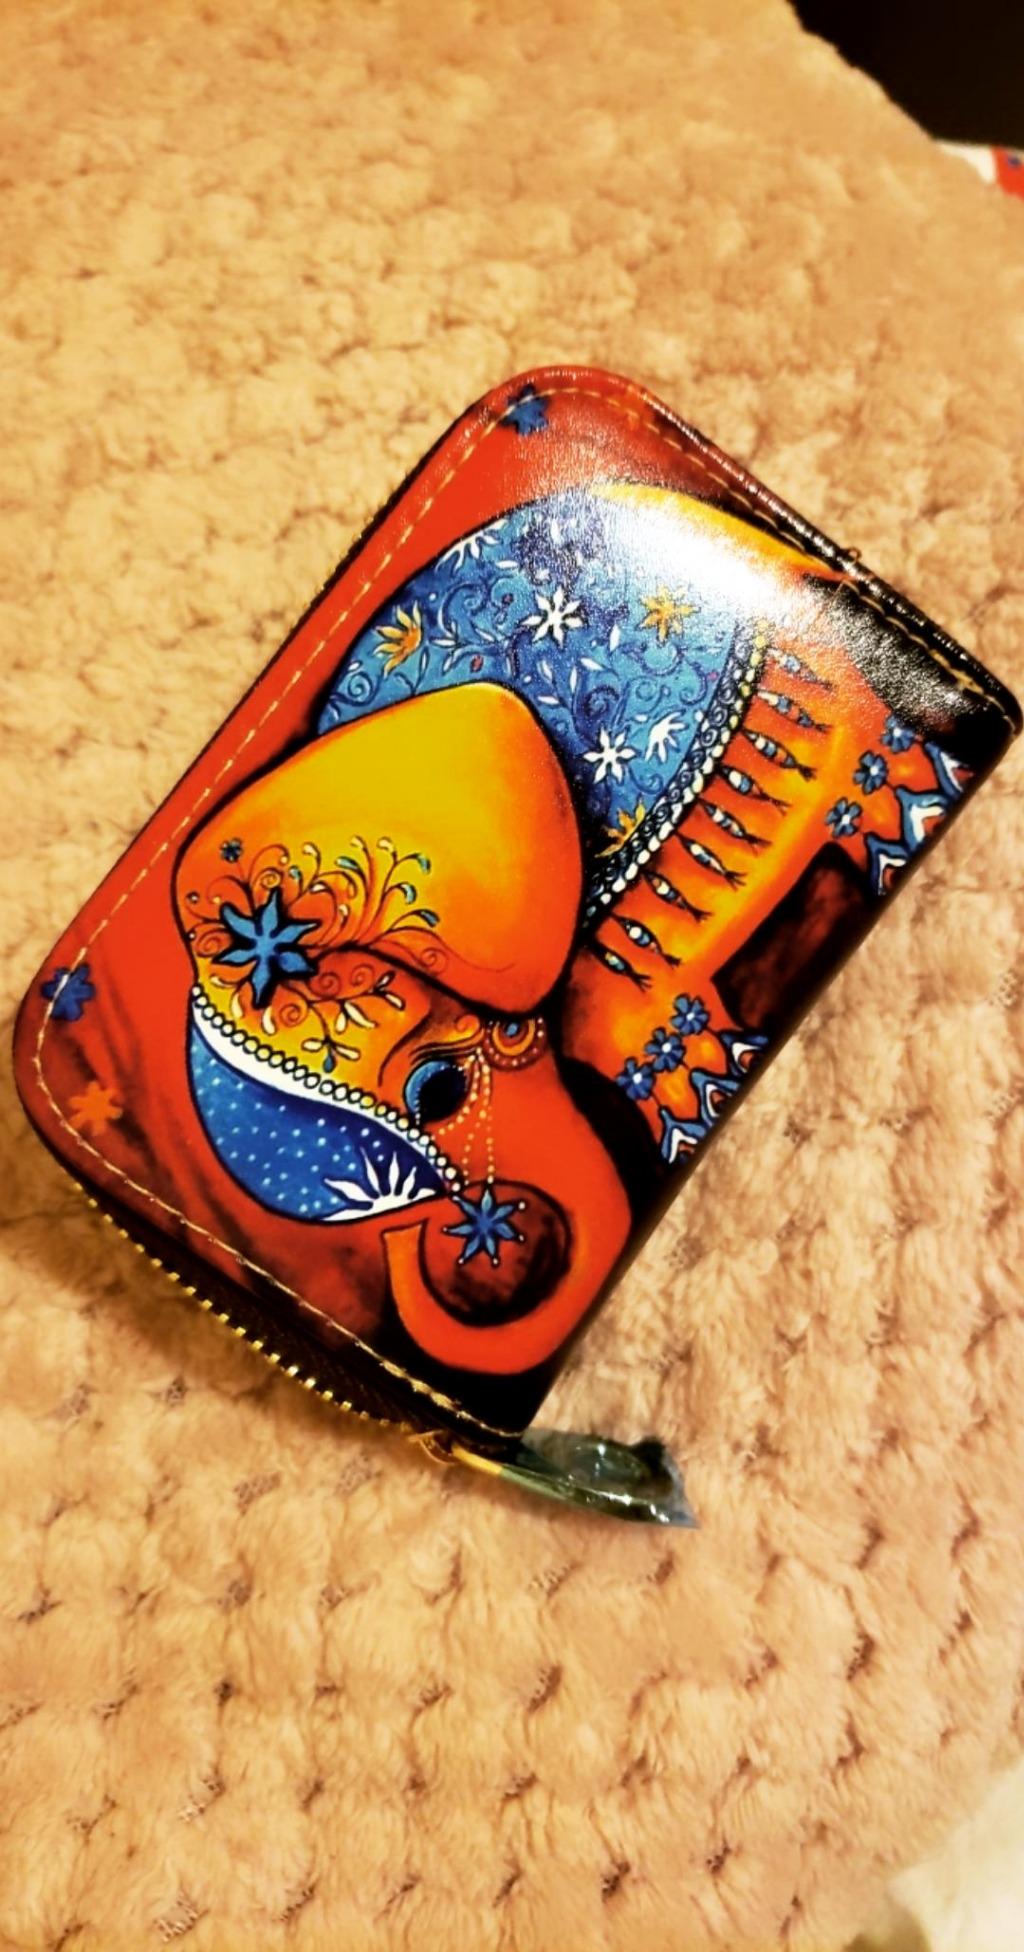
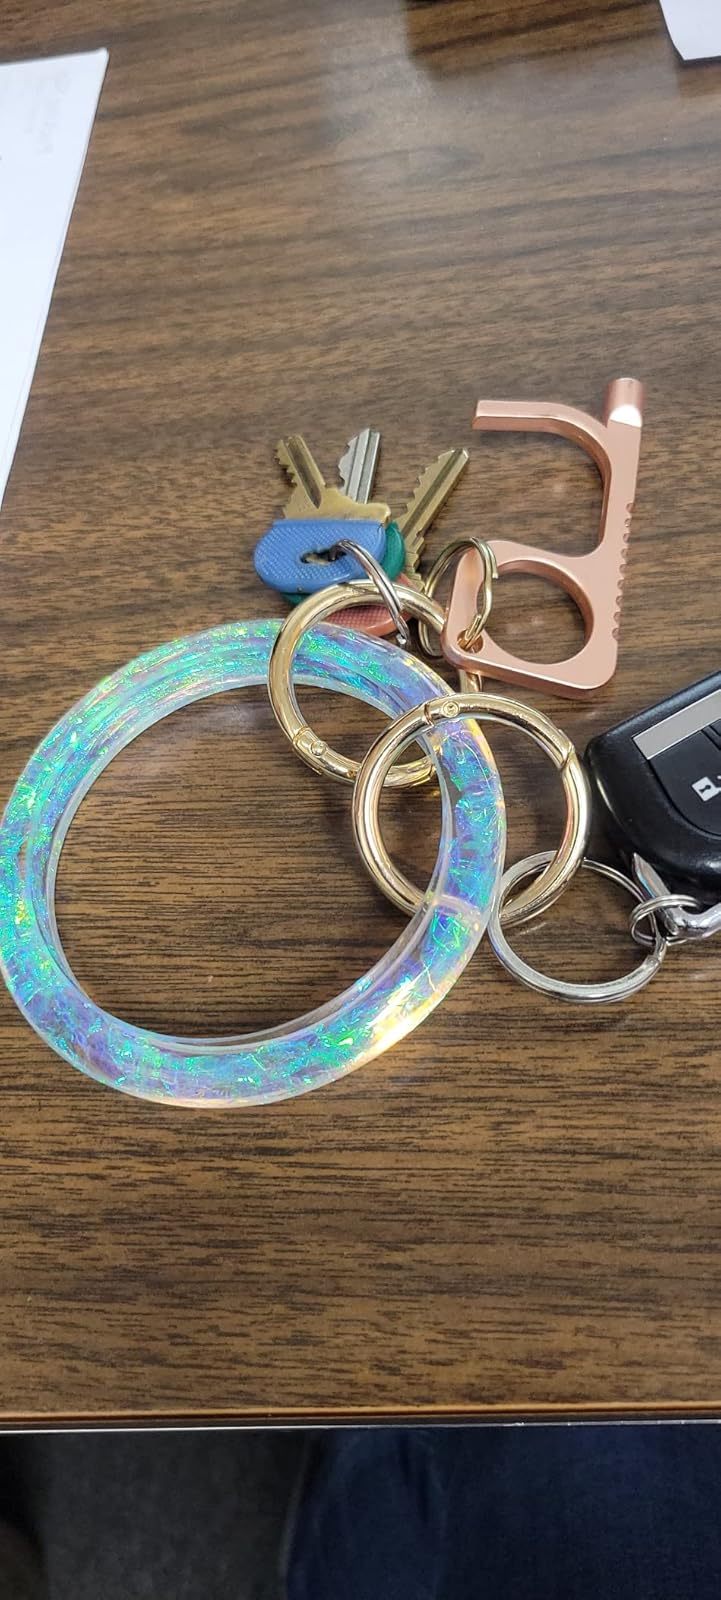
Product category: accessories_keychain
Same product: no